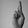
ASL letter: R